Darrell's Island, Bermuda

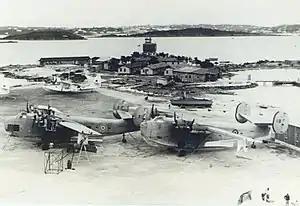
RAF Darrell's Island during World War II.

Darrell's Island is a small island within the Great Sound of Bermuda. It lies in the southeast of the sound, and is in the north of Warwick Parish. The island is owned by the Bermuda Government.